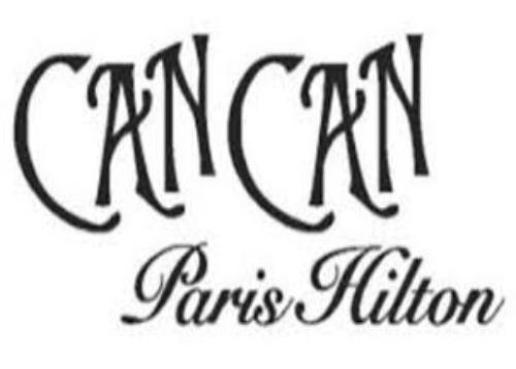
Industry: Necessities